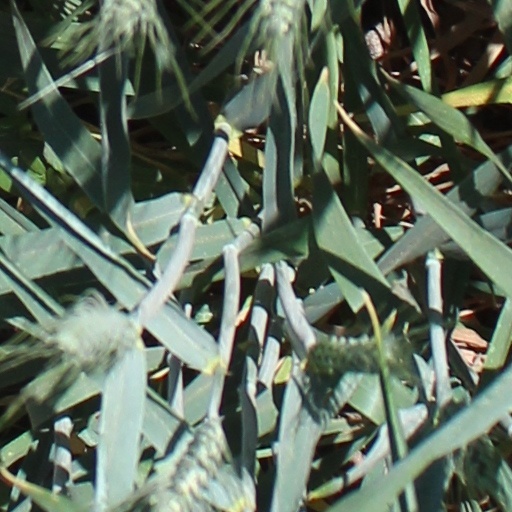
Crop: wheat